Louis-Thomas Chabert de Joncaire

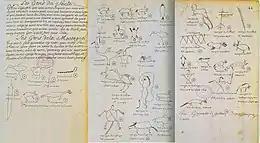
A copy of the Great Peace of Montreal, which ended hostilities between New France and 39 First Nations

Soon after his arrival in Canada, he was captured by members of the Seneca tribe. According to his son Daniel, Joncaire was tortured by the tribe and en route to execution at a stake, but was saved when a woman of the tribe adopted him. During Joncaire's captivity, a cordial relationship was established between him and the Iroquois which continued until his death. The Seneca befriended and trusted Joncaire while Joncaire mastered the Seneca language. By virtue of his diplomatic qualities, he became a valuable auxiliary for New France. After his release, Joncaire had a permanent post near modern-day Geneva, New York, and a home in Montreal.